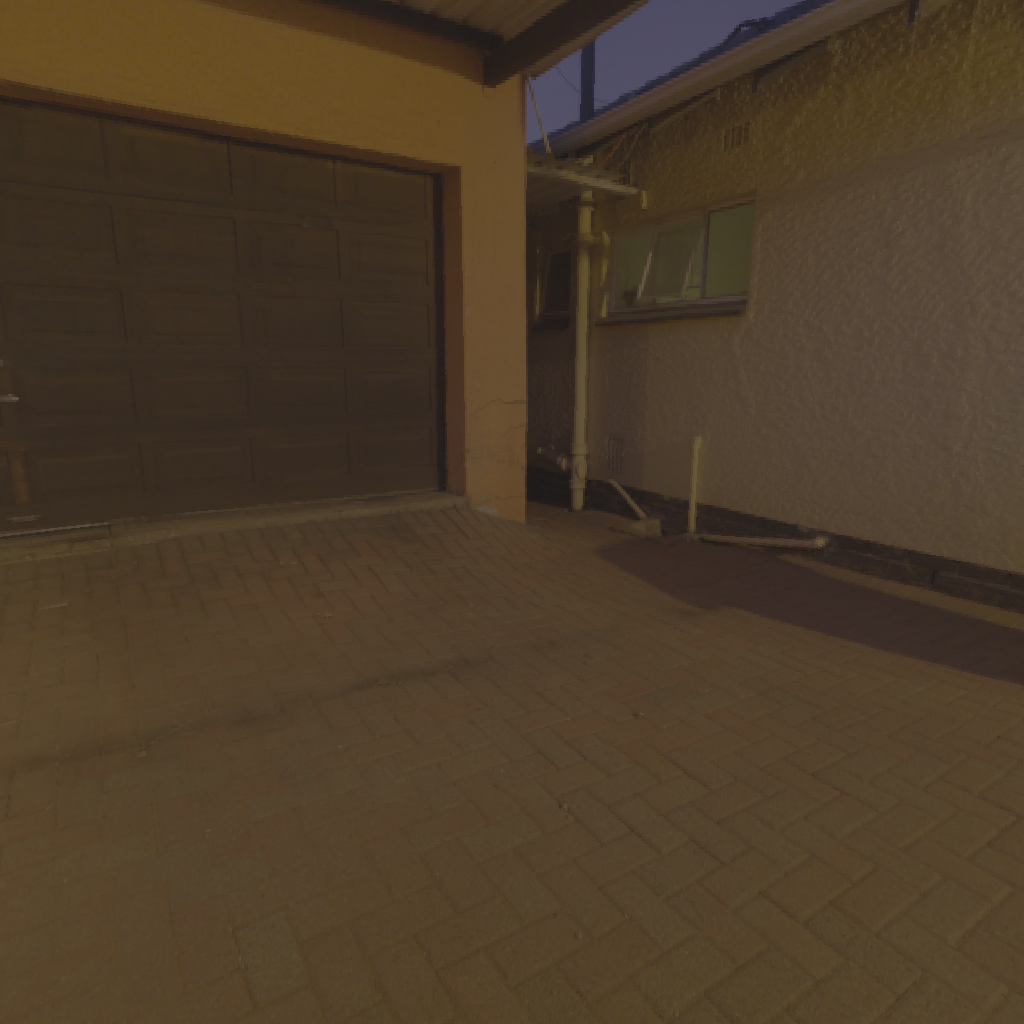
scene-linear HDR photo, Courtyard Night, outdoor, with visible sun, brick, house, moon, lamp, urban, night, clear, high contrast, artificial light, high dynamic range, physically based lighting